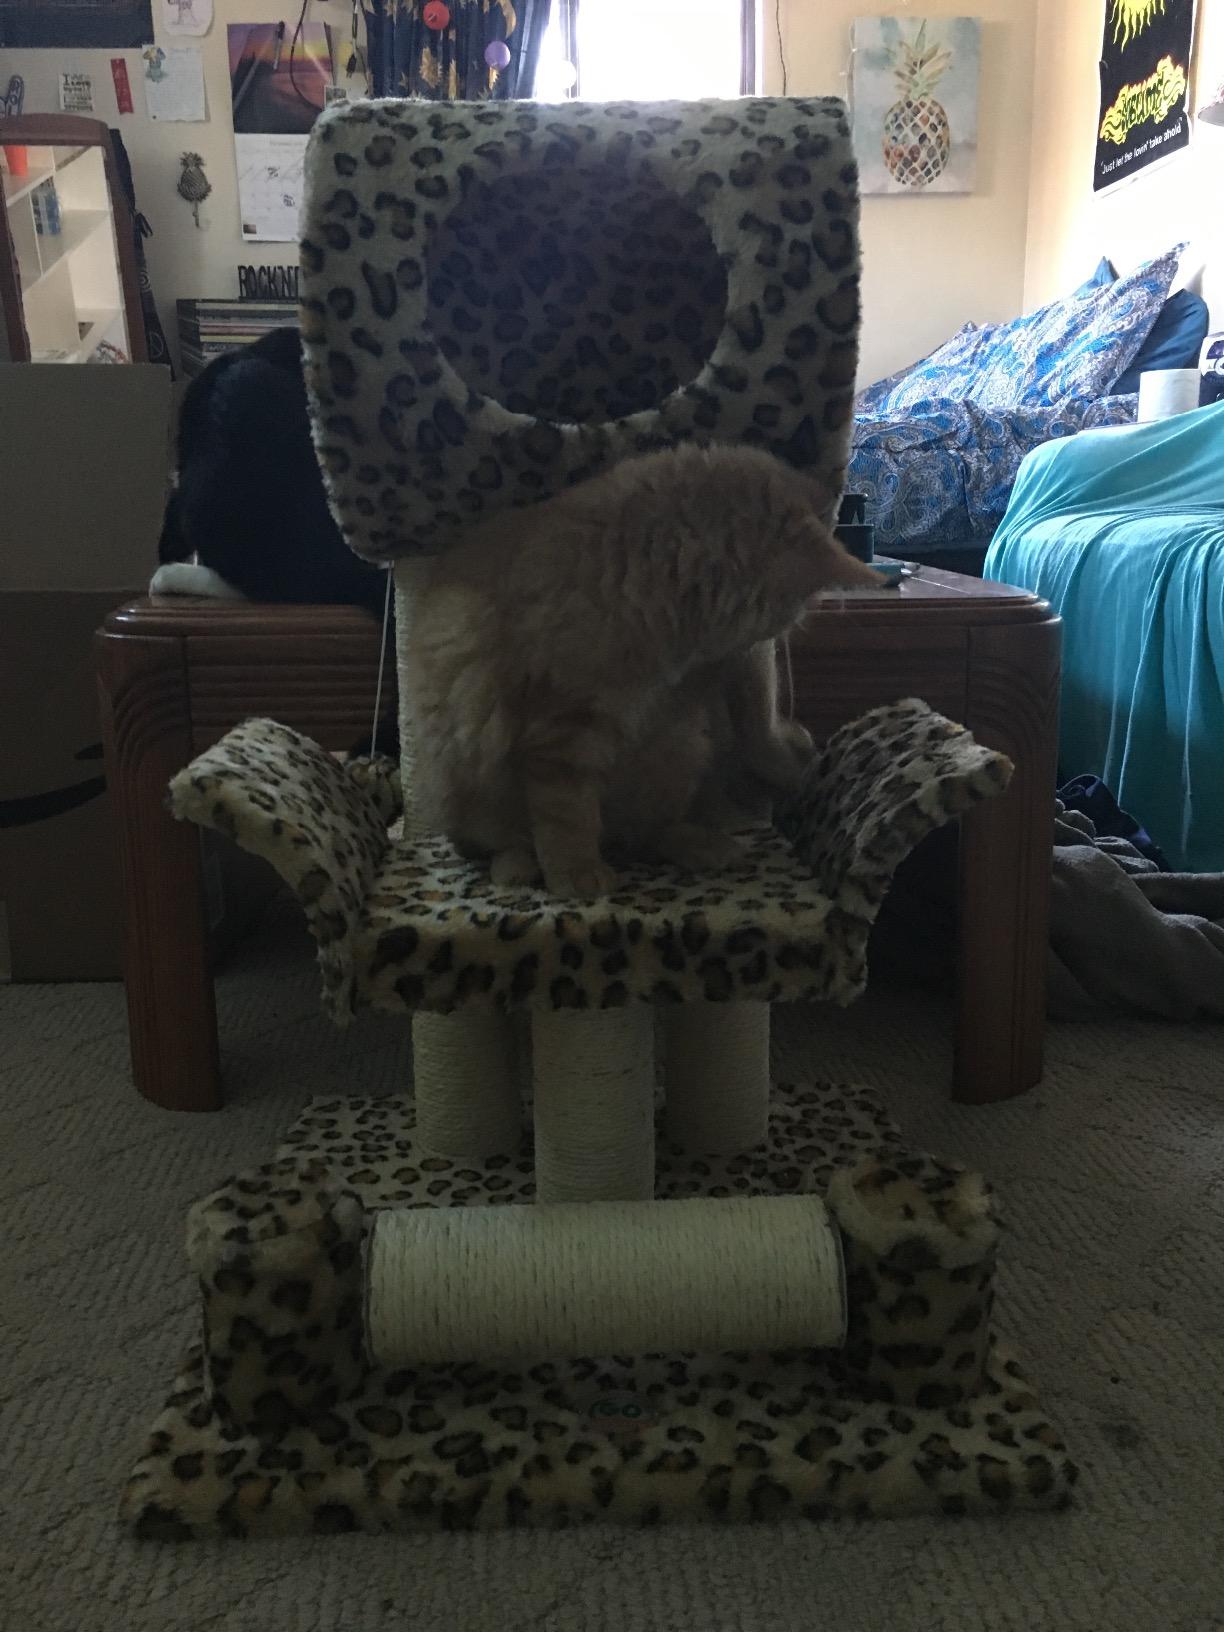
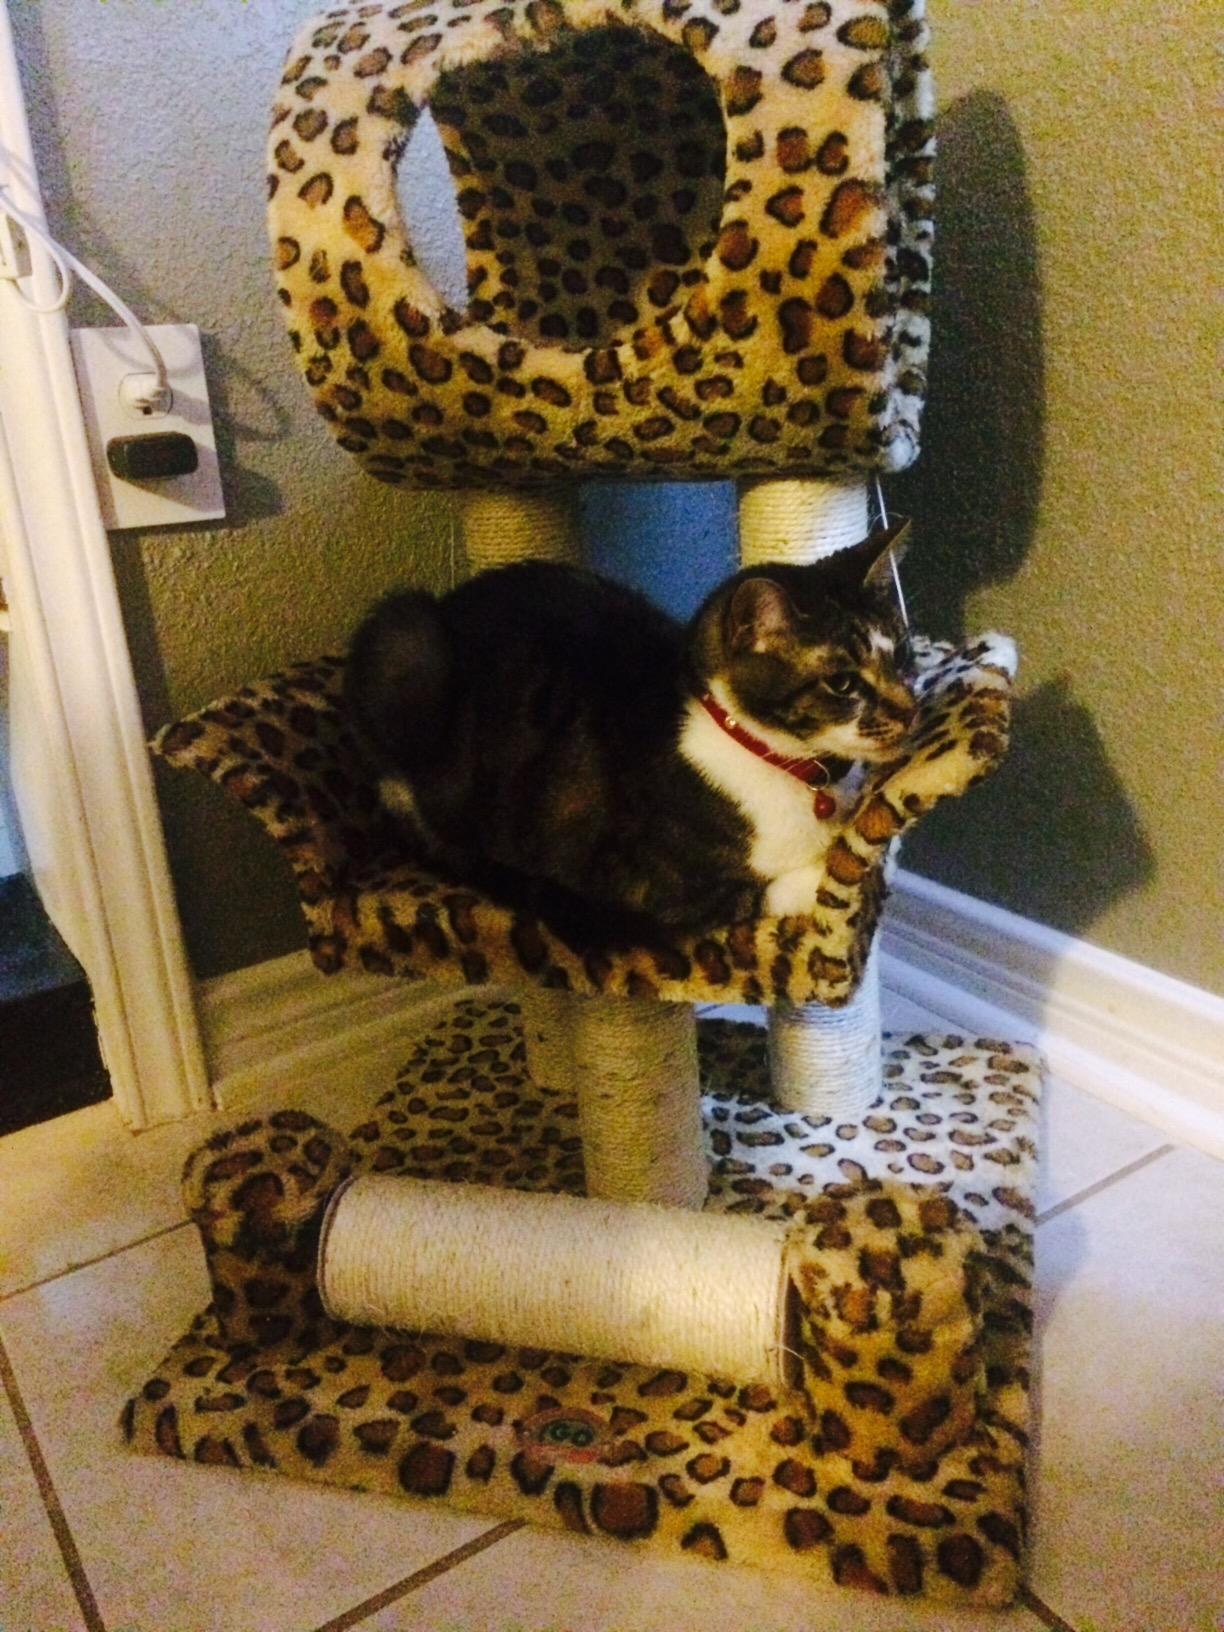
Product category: items_cat tree
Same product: yes